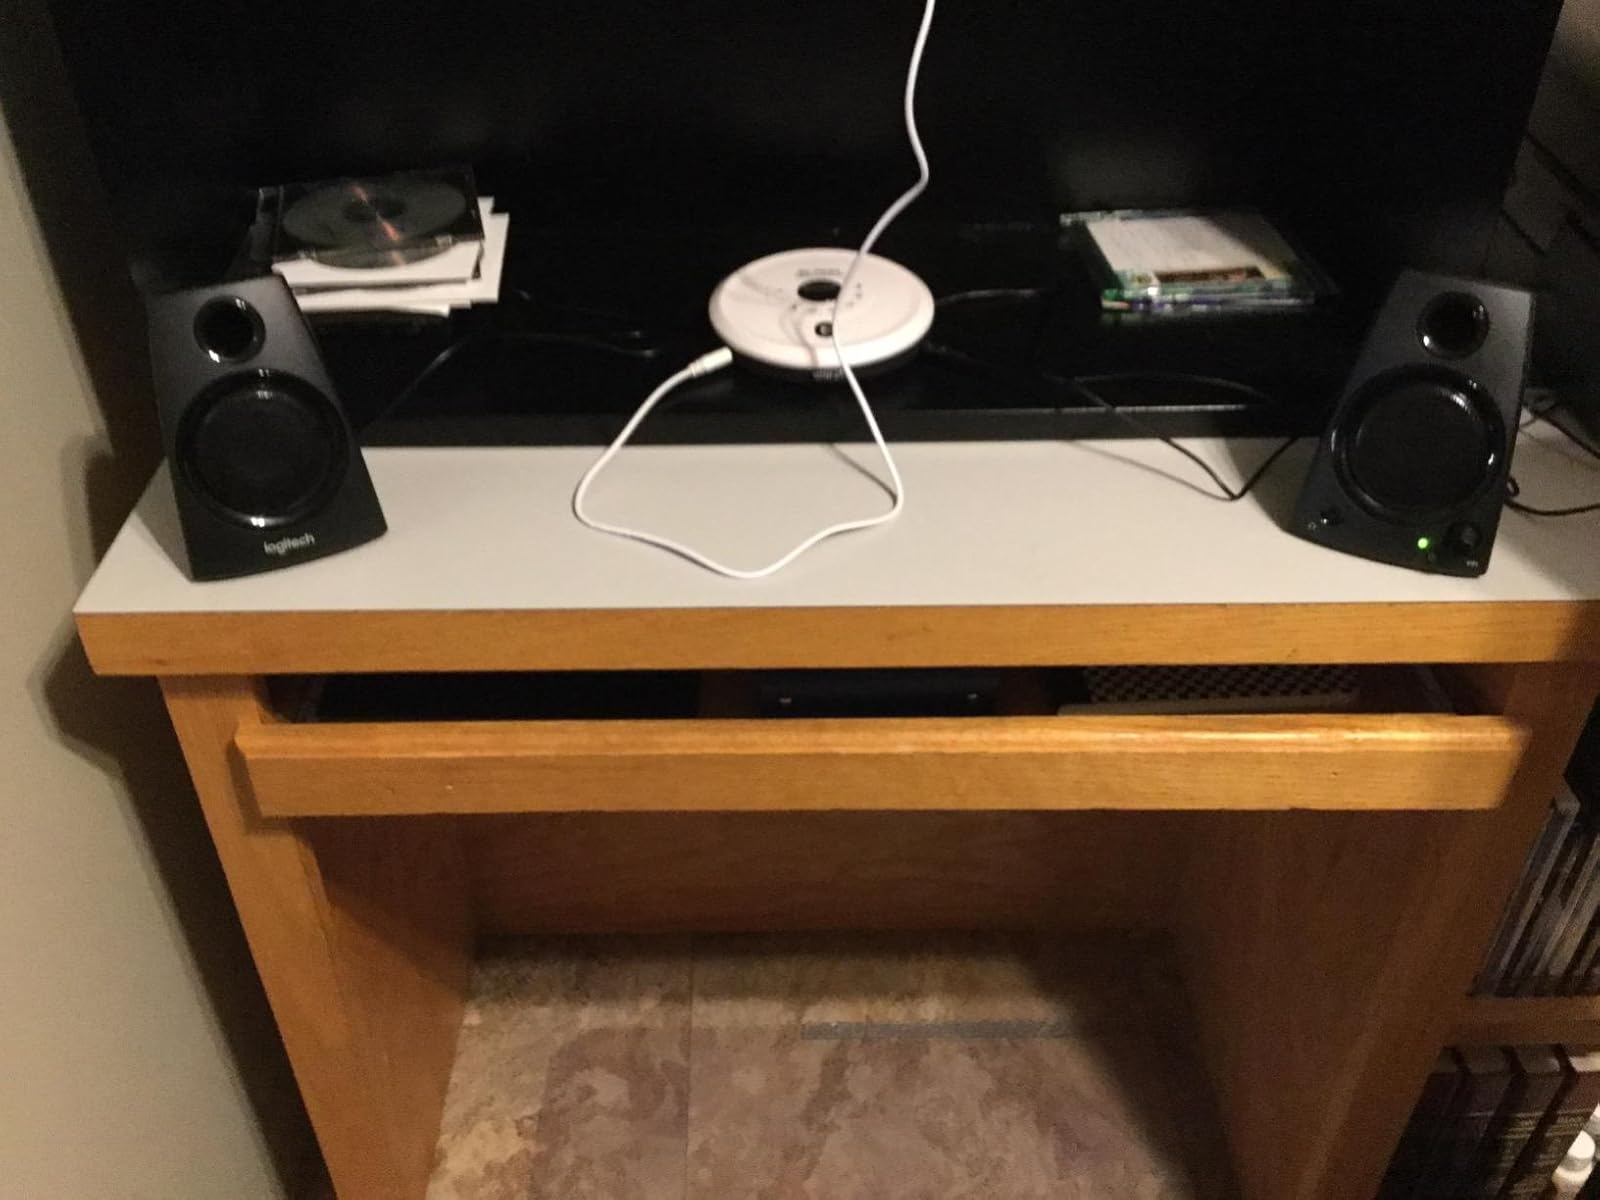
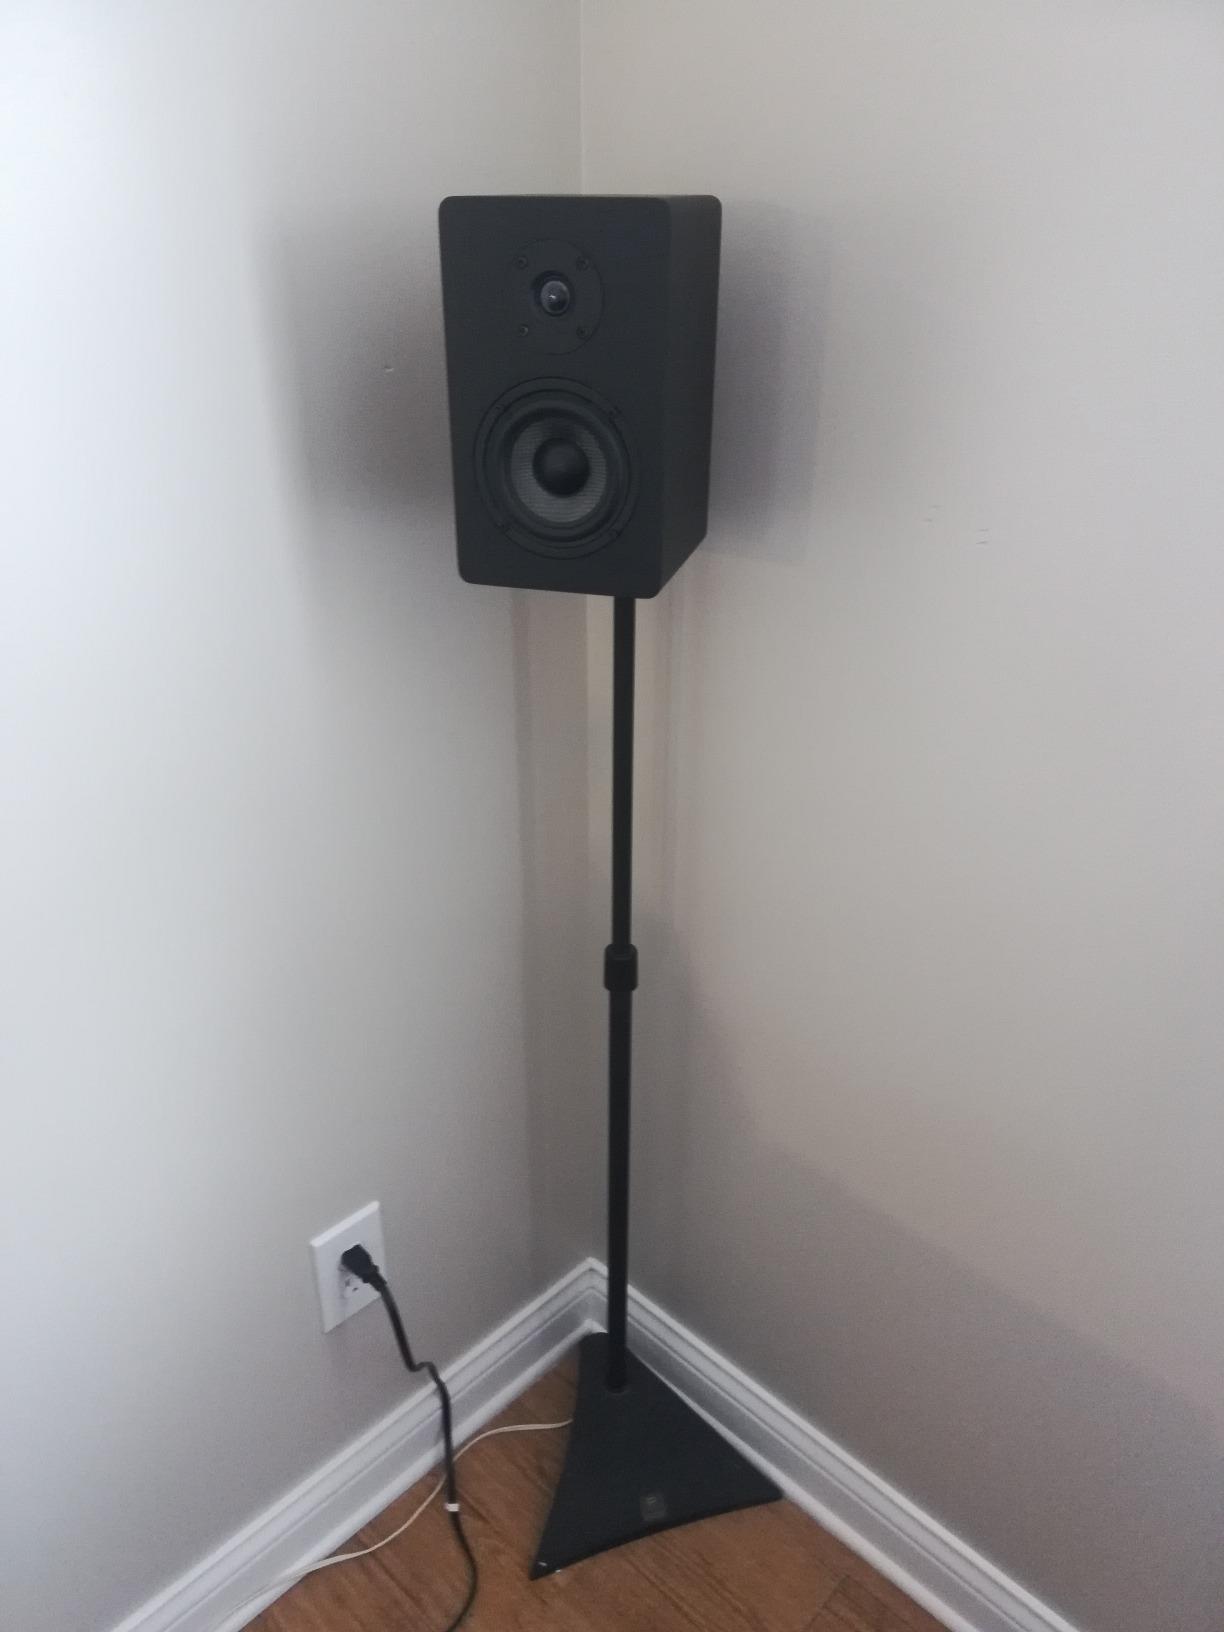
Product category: speaker
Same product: no